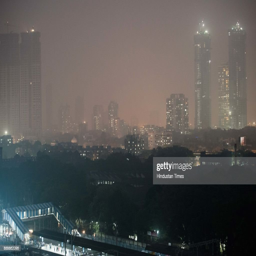
foggy weather over the skyline seen .